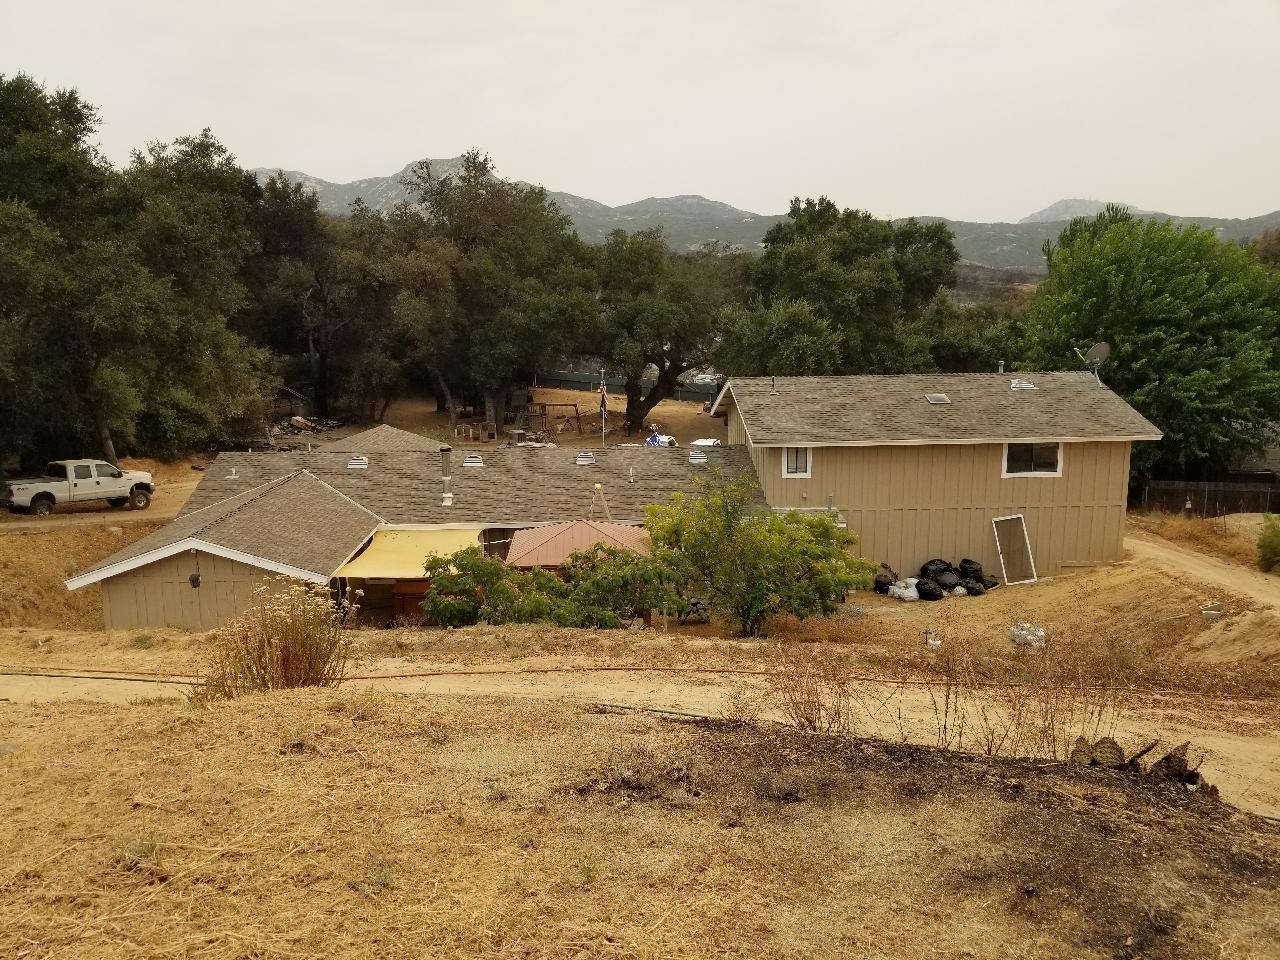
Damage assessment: no_damage